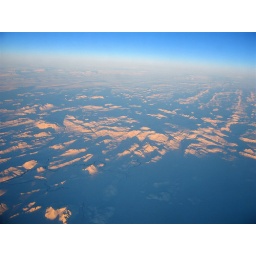
When flying home to Iceland for the holidays we flew over the highlands which were all covered in the winter uniform.